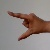
The image shows a hand gesture representing the letter 'Z' in Indian Sign Language.